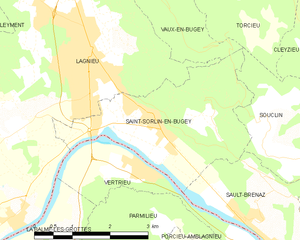
Carte des communes françaises: Saint-Sorlin-en-Bugey